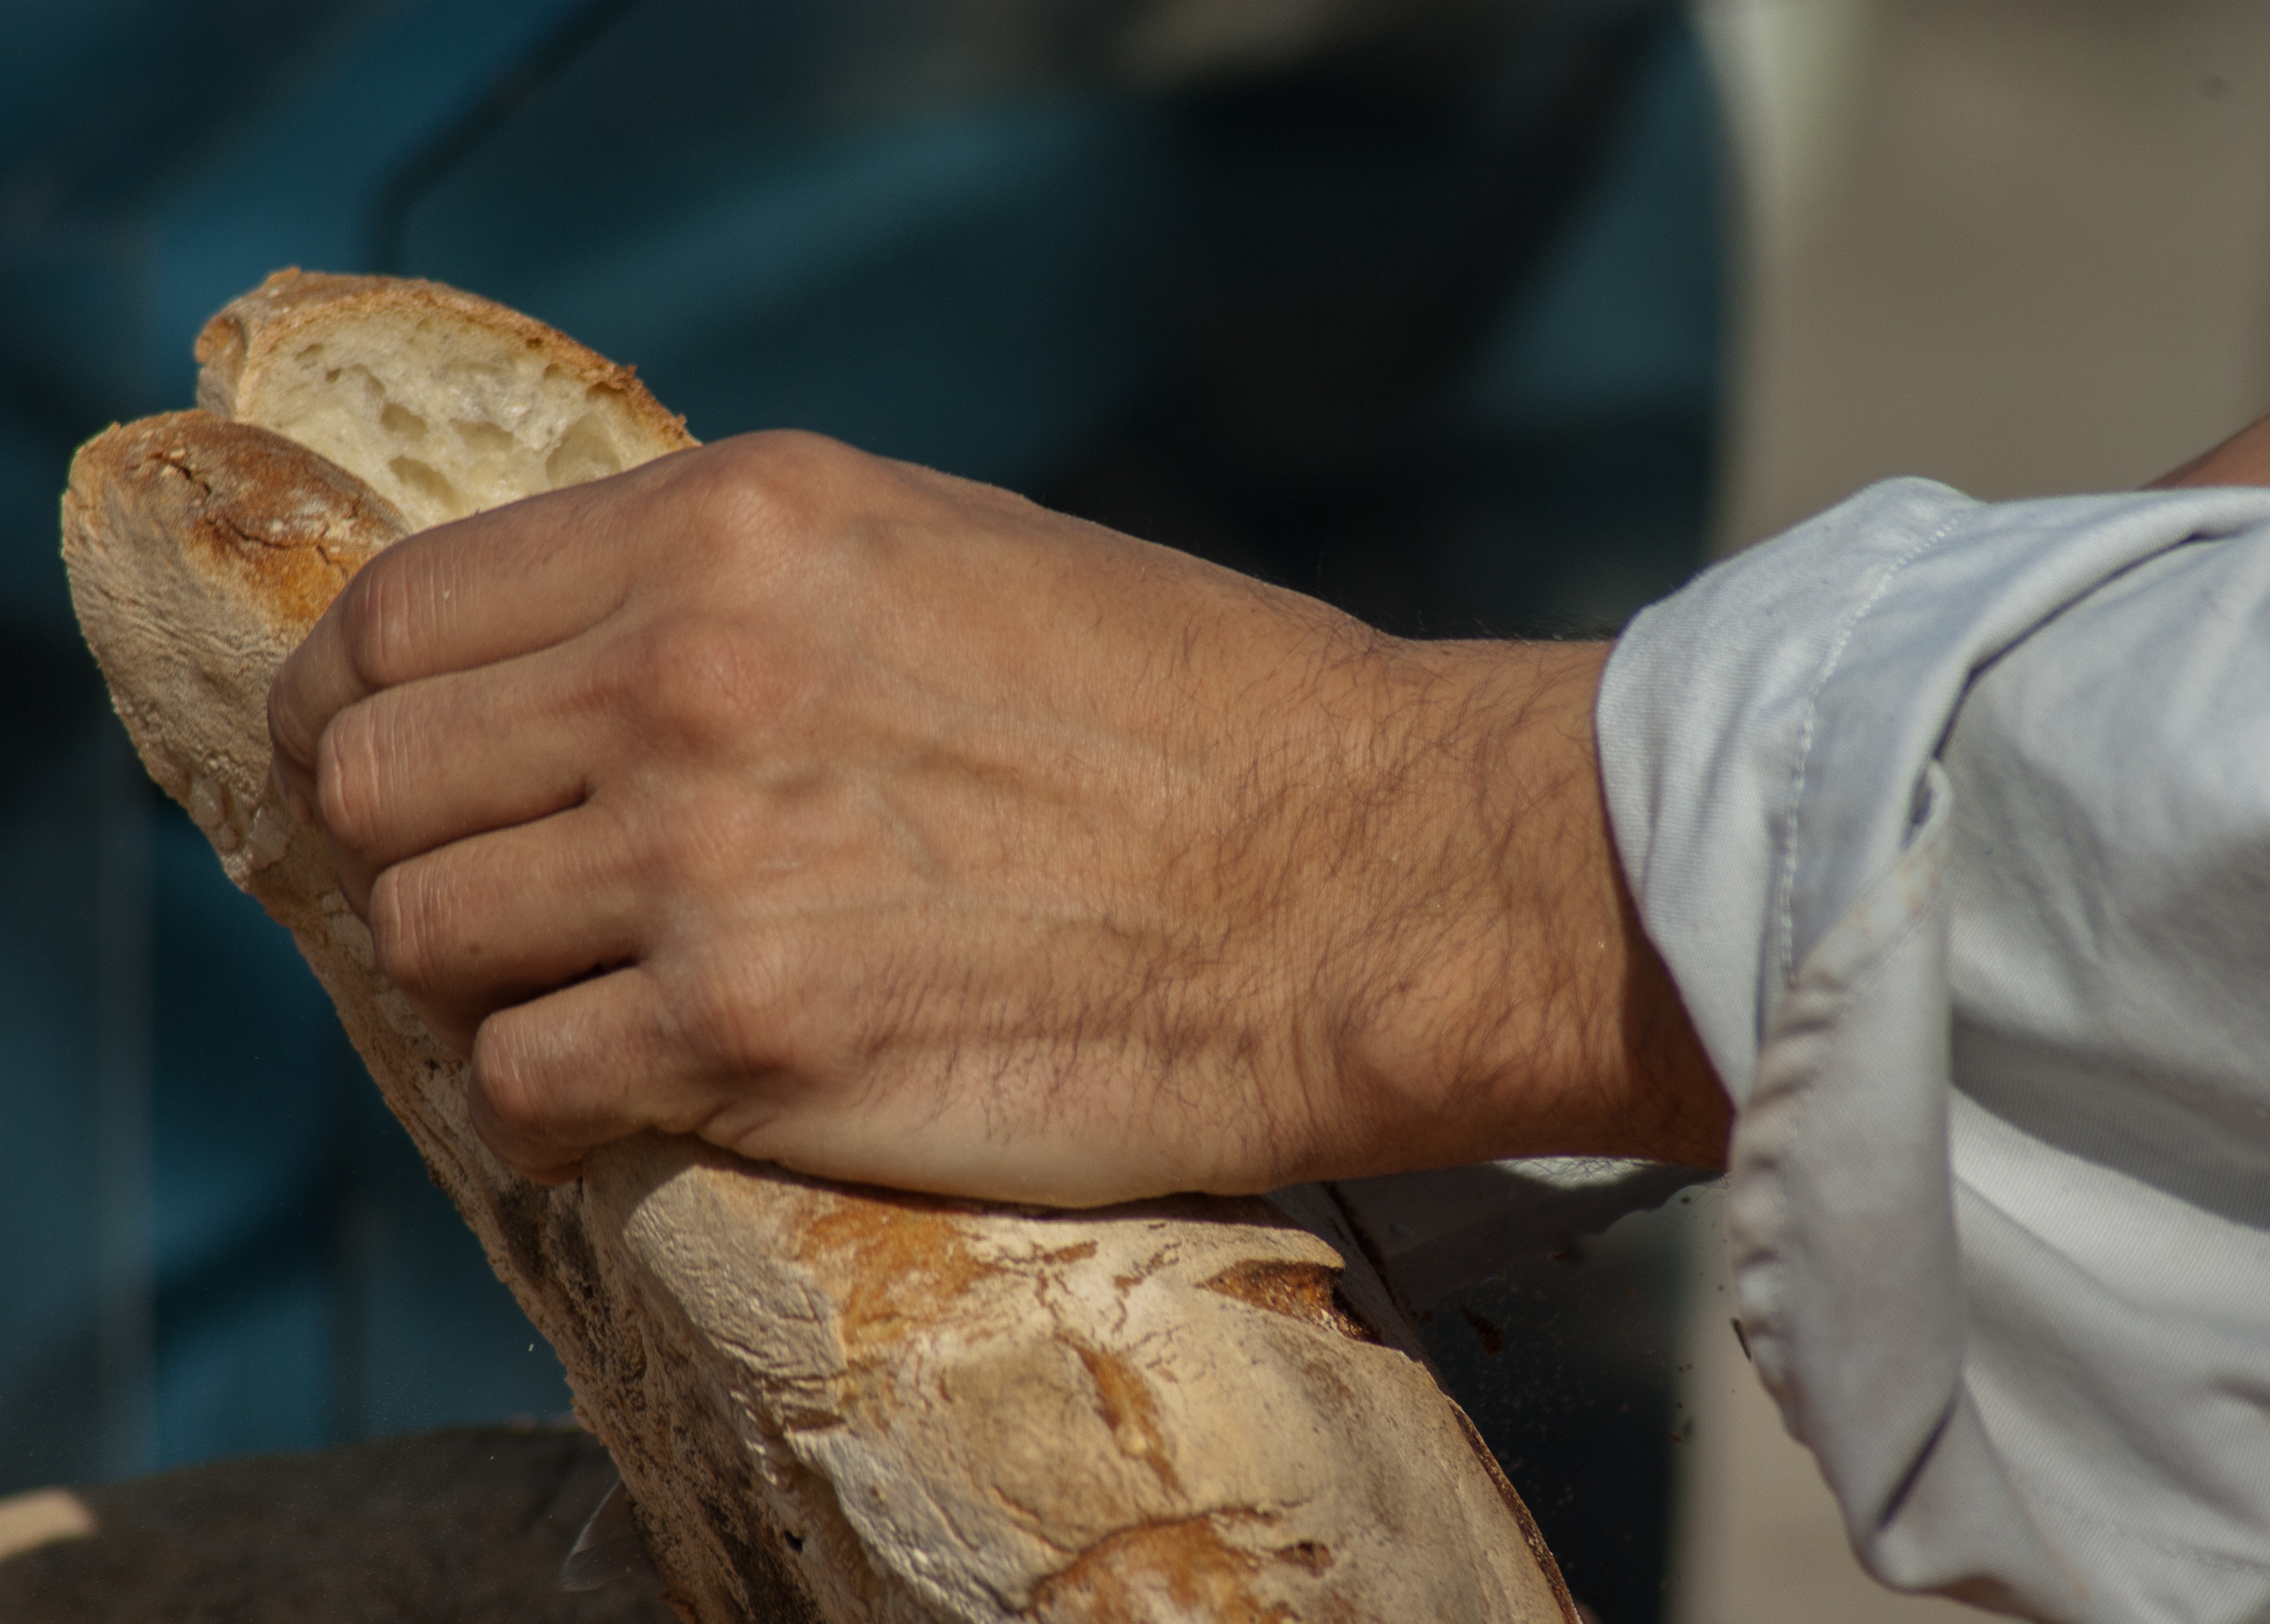
hand, wood, leg, arm, bread, sandwich, close up, human body, carving, stick, boulanger, sense